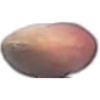
Label: hazelnut